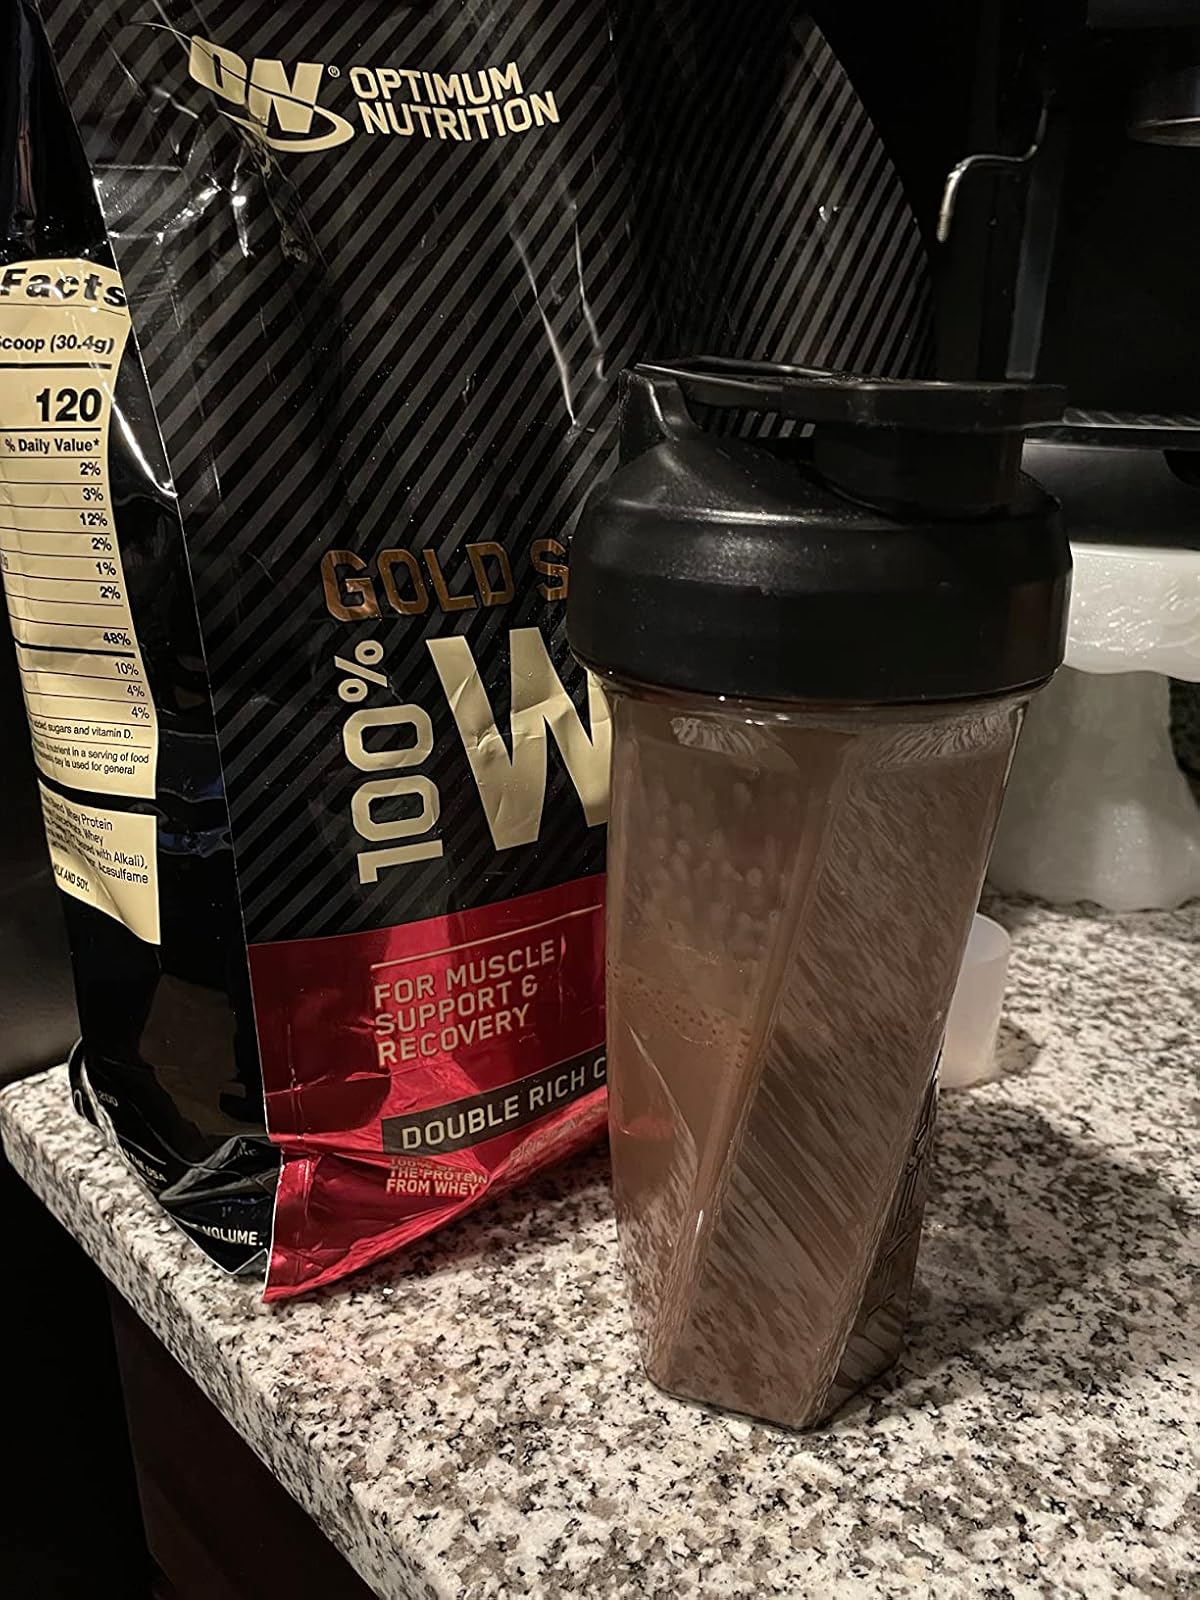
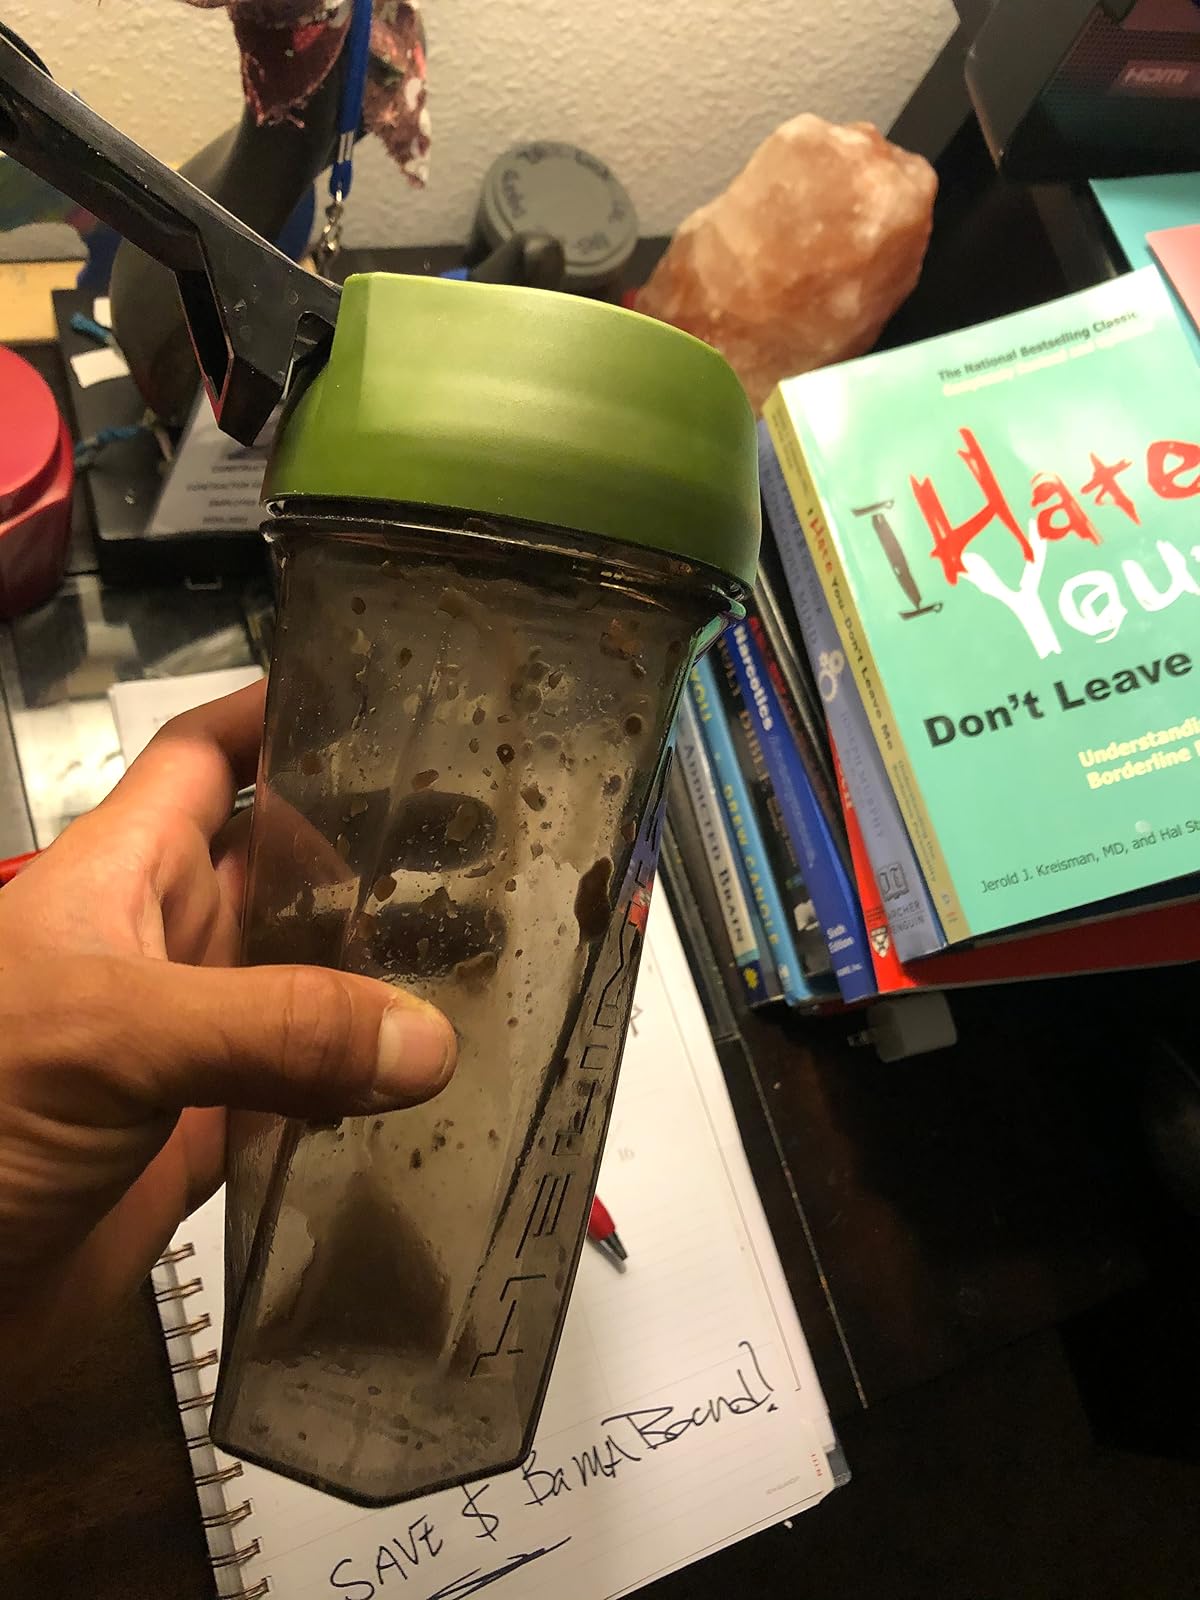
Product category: items_blender
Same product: no